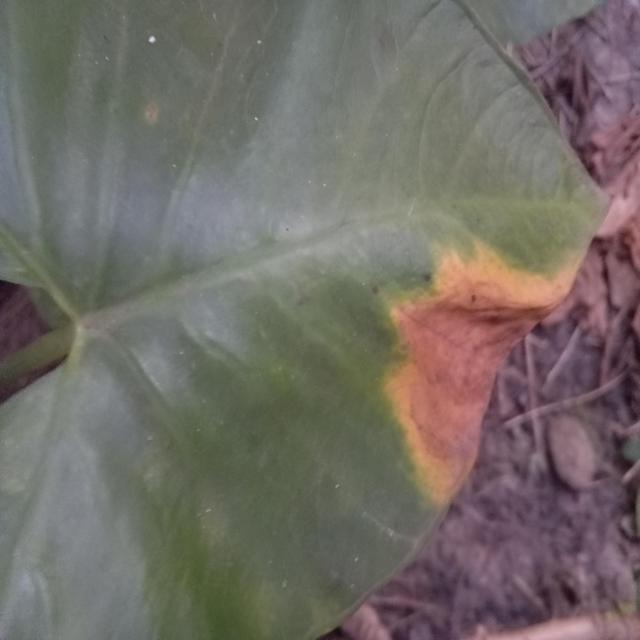
Label: Mid_Blight